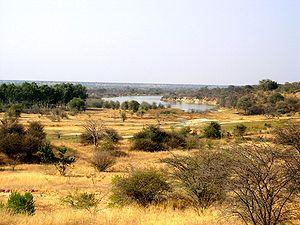
Rundu est la ville capitale de la région de Kavango East, dans le nord de la Namibie. Elle est à la frontière avec l'Angola.